University of Wales, Lampeter

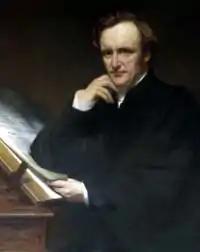
Reverend Professor Rowland Williams

From 1971, Lampeter awarded University of Wales degrees, and as such, the academic dress was that of the University of Wales – graduates wore a black stuff gown, with bell sleeves for bachelors, and glove sleeve for masters. Hoods were lined with mazarin blue shot green (arts), mazarin blue shot red (divinity), lined yellow shot black (MSc) and yellow shot red, bound light blue (MBA).